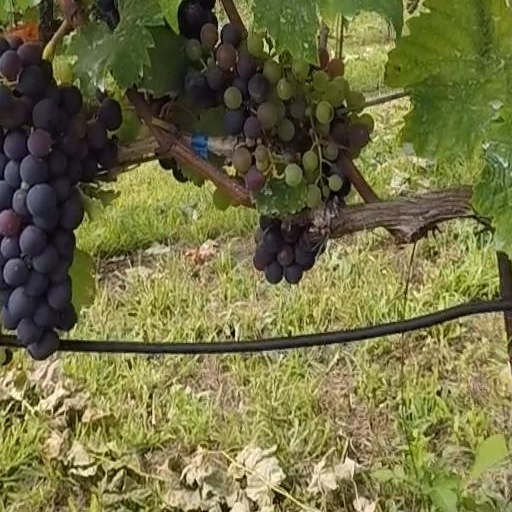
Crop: grape